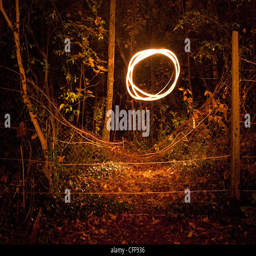
a spooky circular light trail above a broken fence leading to a dark forest at night